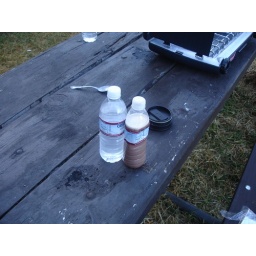
Don't put warm fluids in plastic bottles